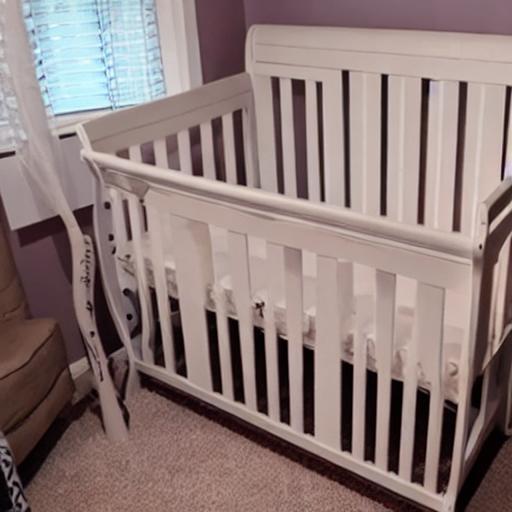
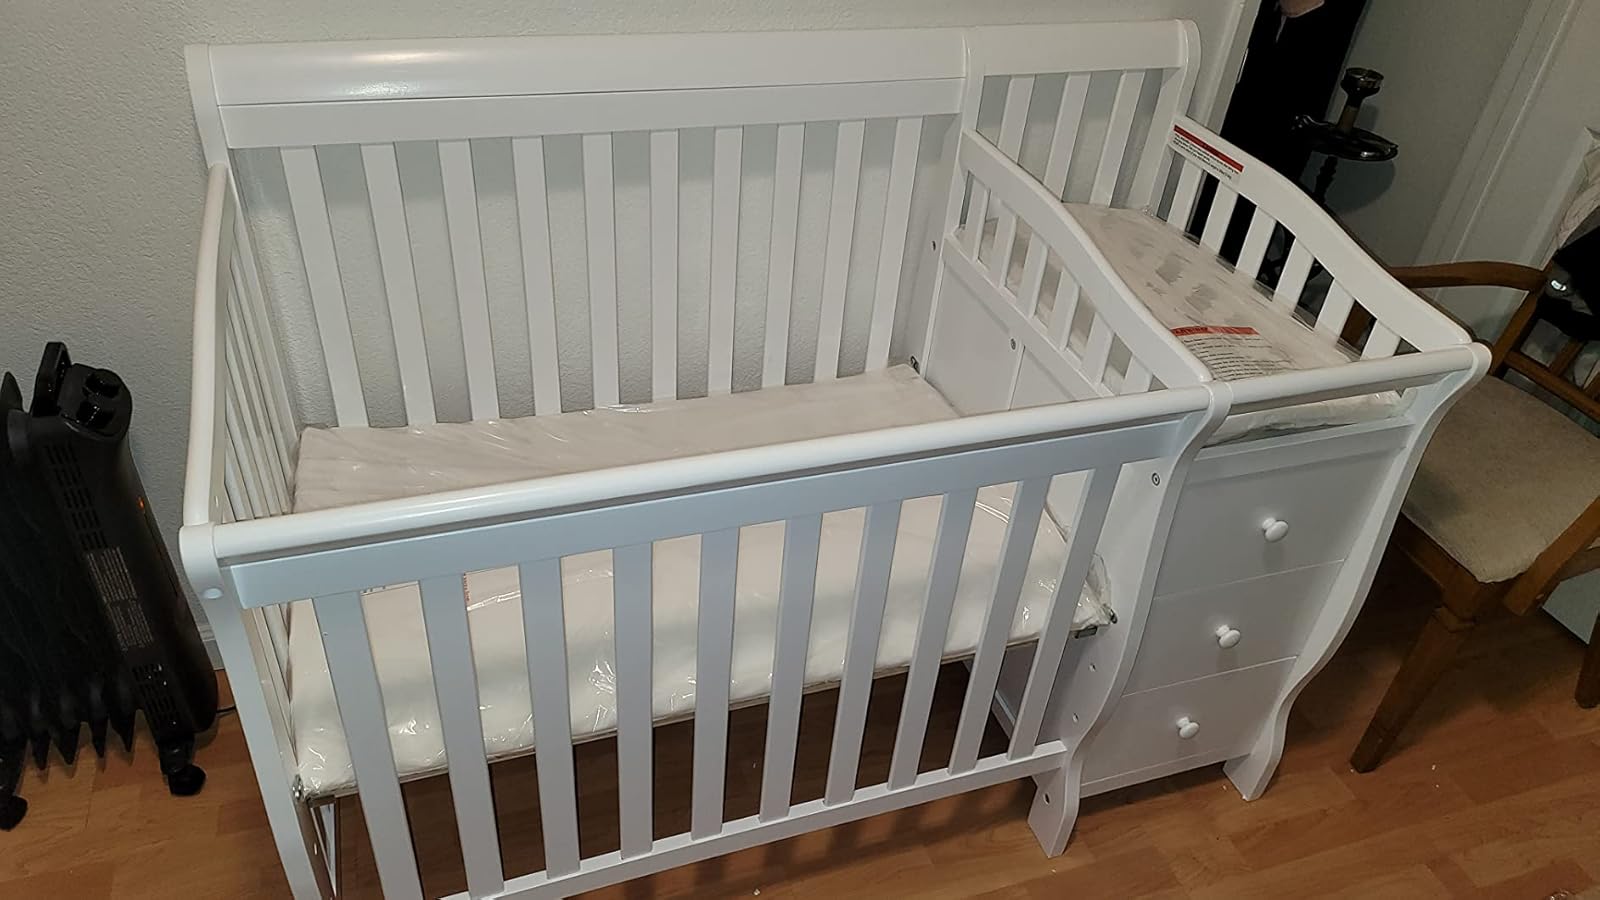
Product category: products_crib
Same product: no